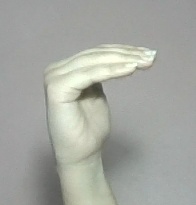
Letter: haa